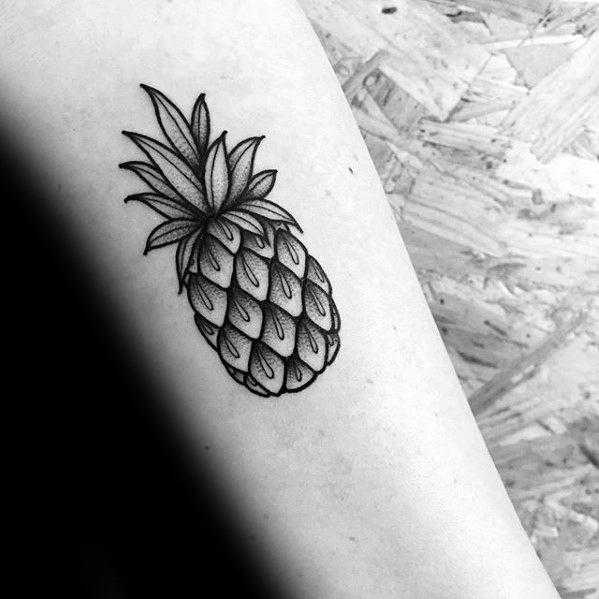
Label: Pineapple